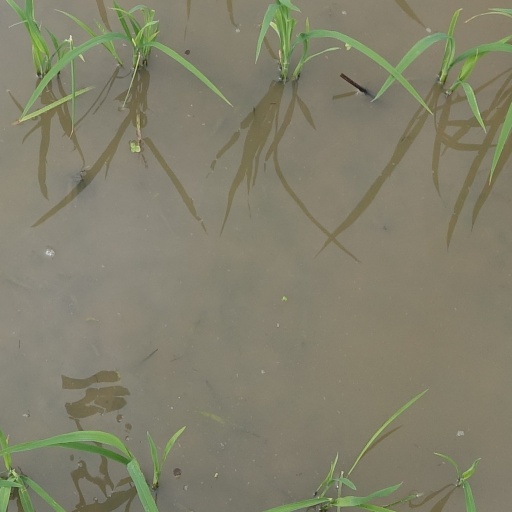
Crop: rice